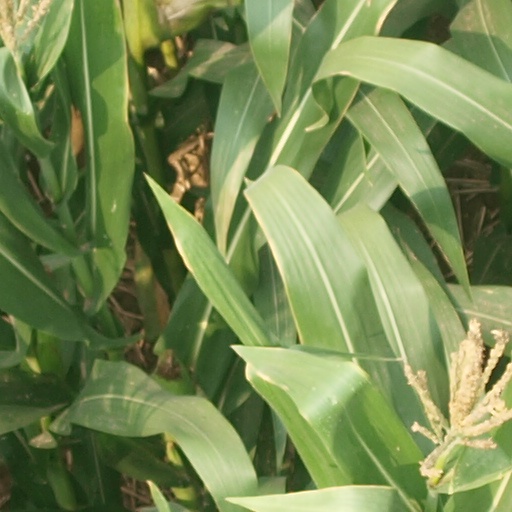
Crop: maize; corn